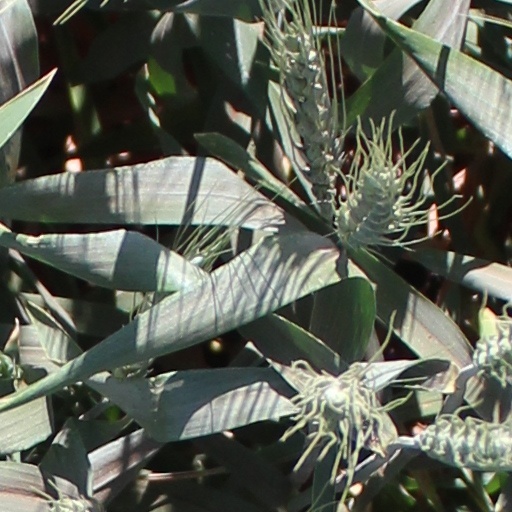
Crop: wheat